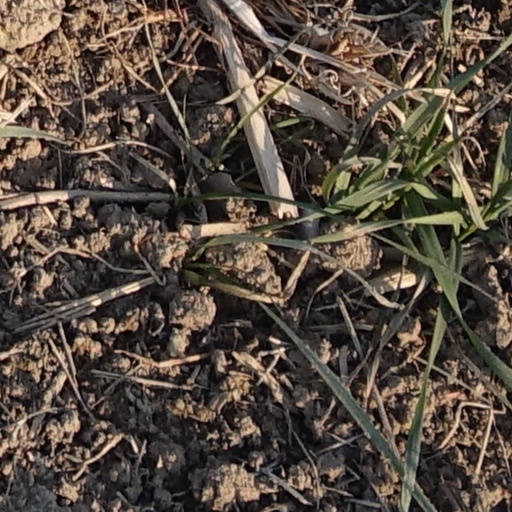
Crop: wheat